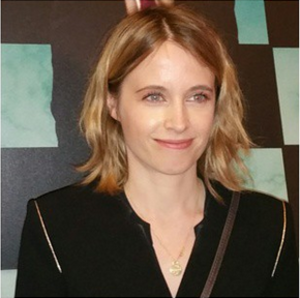
Elodie Namer présente son fil ""Le Tournoi"" au Festival de Colcoa à Los Angeles le 22 avril 2015"
Le Tournoi est un film français réalisé par Élodie Namer, sorti en 2015.
Élodie Namer est une réalisatrice et scénariste française.